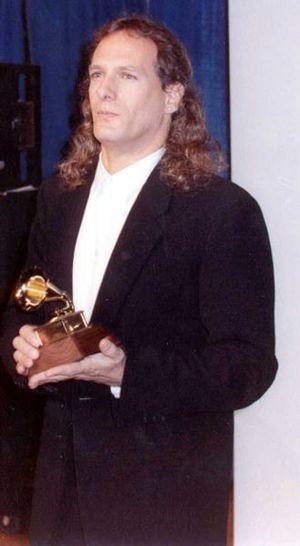
Une nuque longue ou mulet, est une coiffure qui consiste à porter les cheveux longs sur la nuque, de manière plus ou moins ordonnée, mais pas sur les tempes ni le dessus du crâne, où ils sont plus courts. Cette coiffure est également appelée « coupe Cambronne », « mulette », « coupe Coco », « coupe Longueuil », « nuquette », « coupe Flémalle », « padde » ou « nuque à l'allemande ».